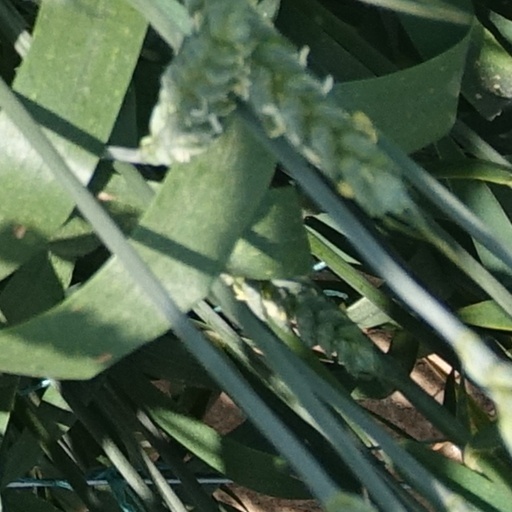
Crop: wheat